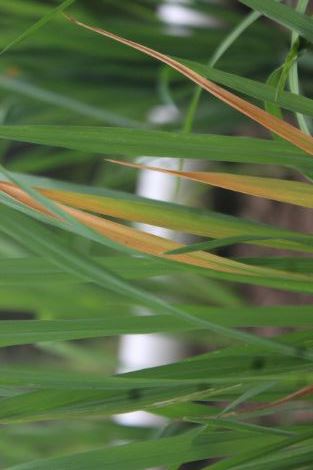
Disease: Tungro